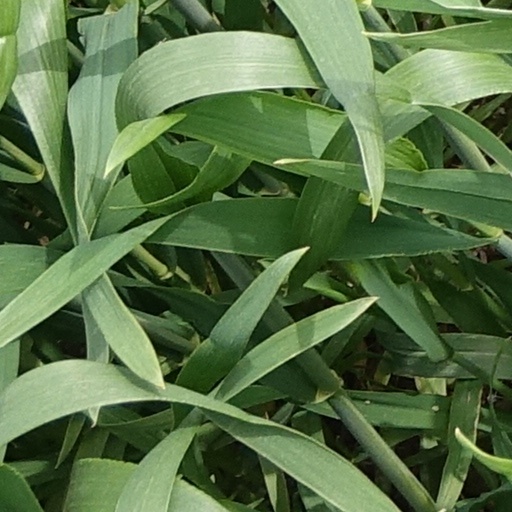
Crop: wheat